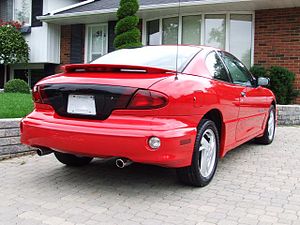
Pontiac Sunfire / Modelhistorie / Facelift
Pontiac Sunfire var en lille mellemklassebil fra bilfabrikanten Pontiac, som i starten af 1995 afløste Sunbird.